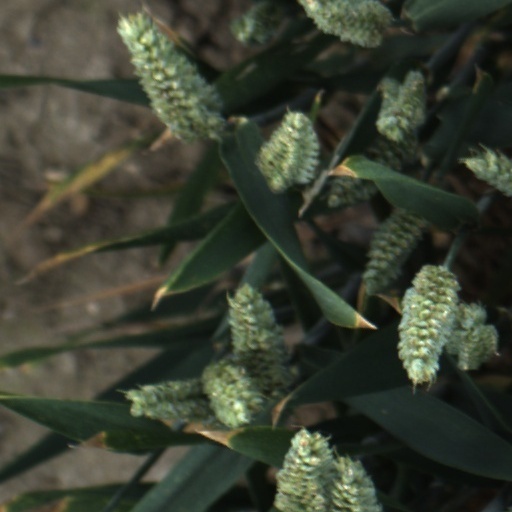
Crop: wheat